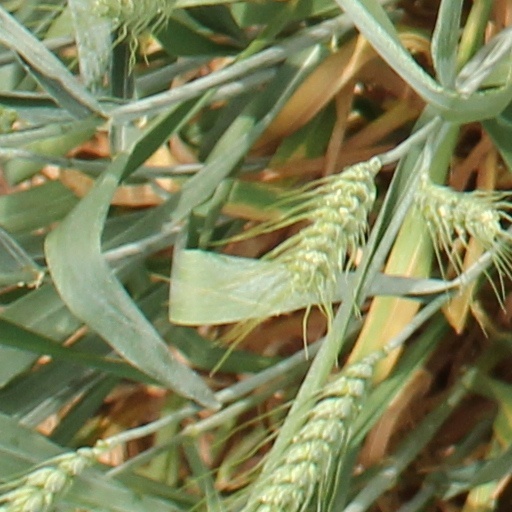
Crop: wheat